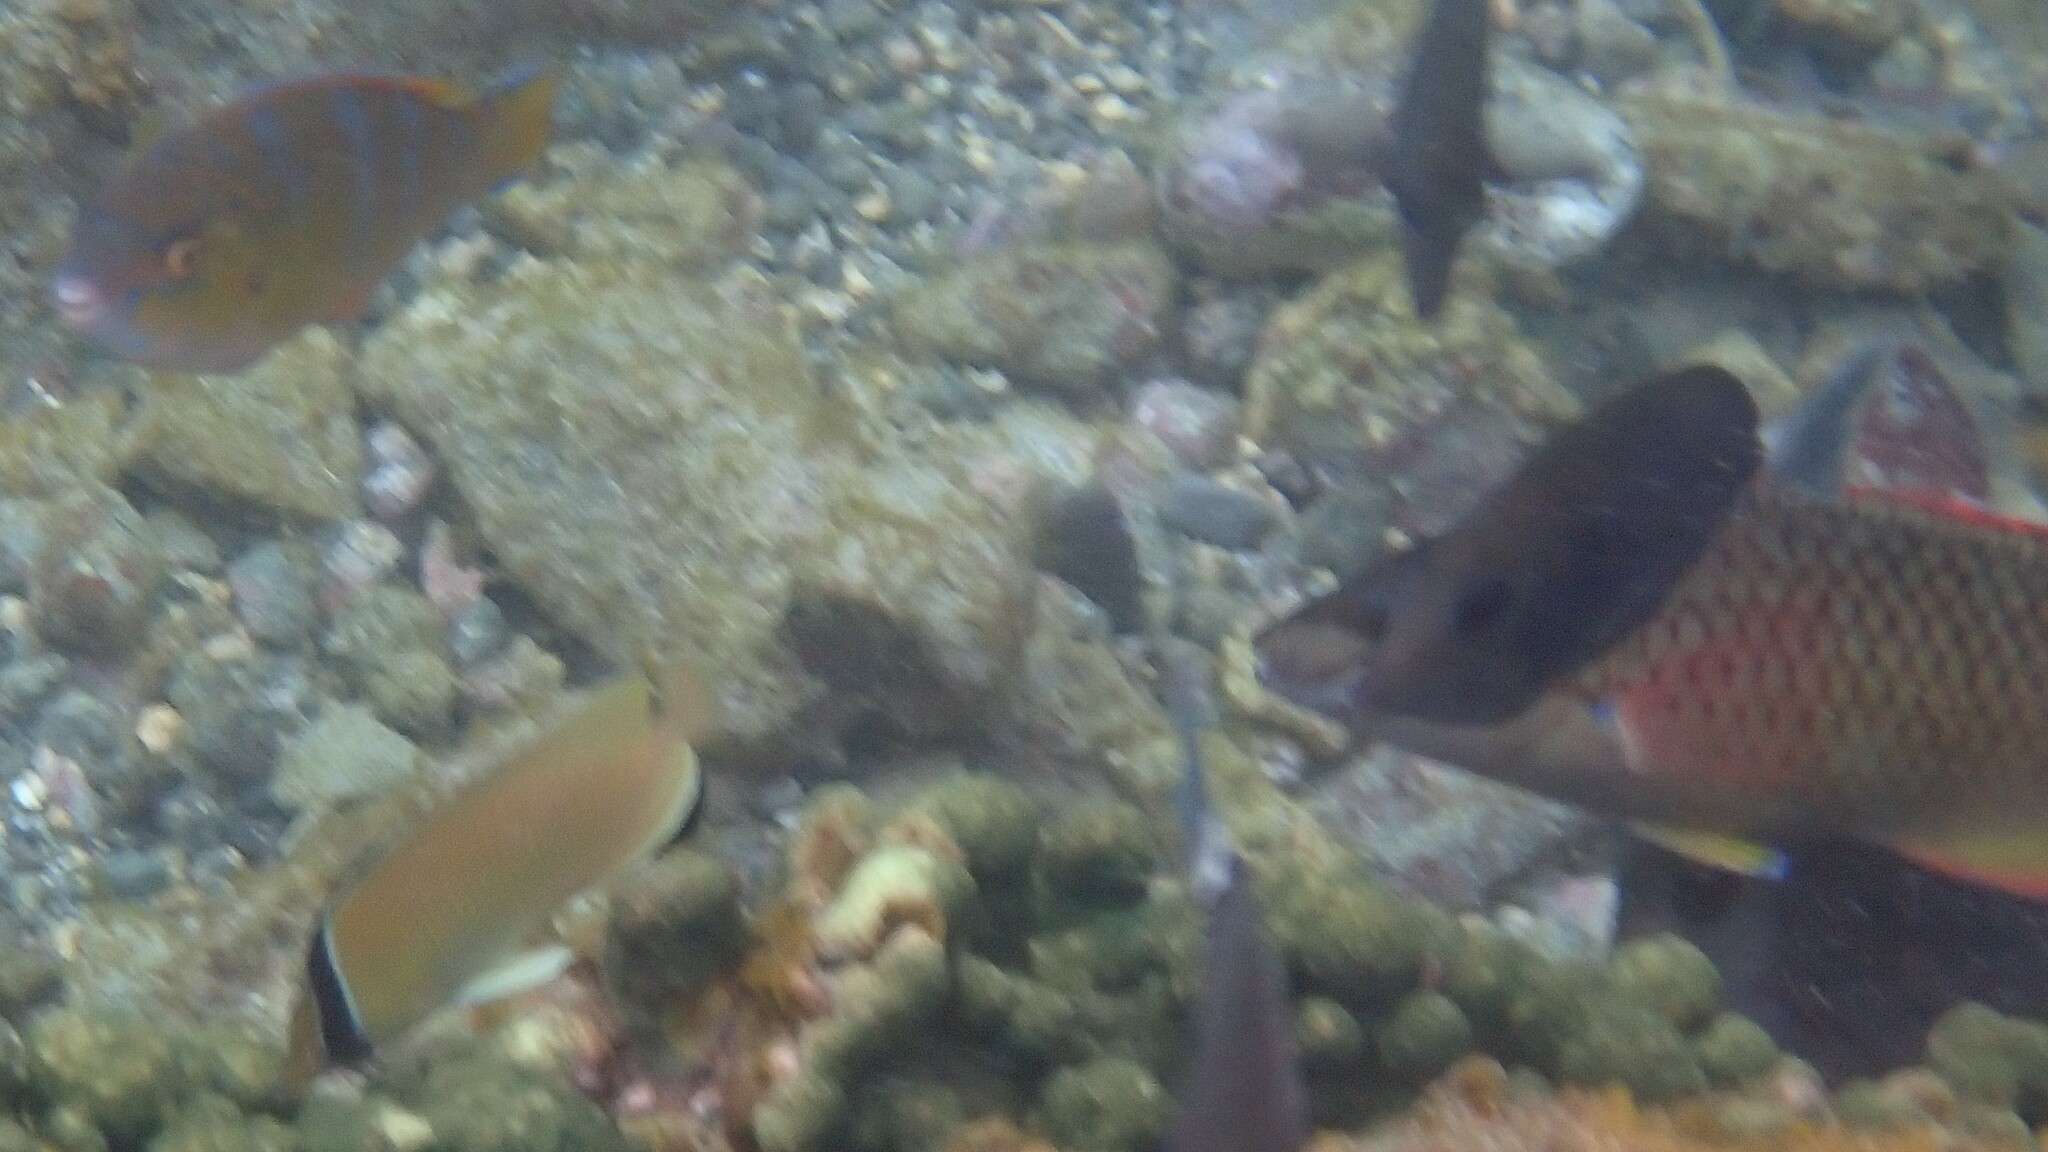
Scarus ghobban (Blue-barred Parrotfish)